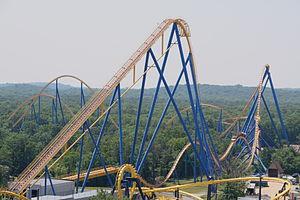
Bolliger & Mabillard ou B&M est une société de conception et de construction de montagnes russes basée en Suisse, dans la ville de Monthey. Cette société est entrée sur le marché dans les années 1980.
Nitro sont des méga montagnes russes et des hyper montagnes russes du parc Six Flags Great Adventure, situé à Jackson dans le New Jersey, aux États-Unis. L'attraction a ouvert au printemps 2001 et fut à l'époque l'attraction la plus rapide du New Jersey, ainsi que la plus haute de la côte Est des États-Unis.
China Dinosaurs Park